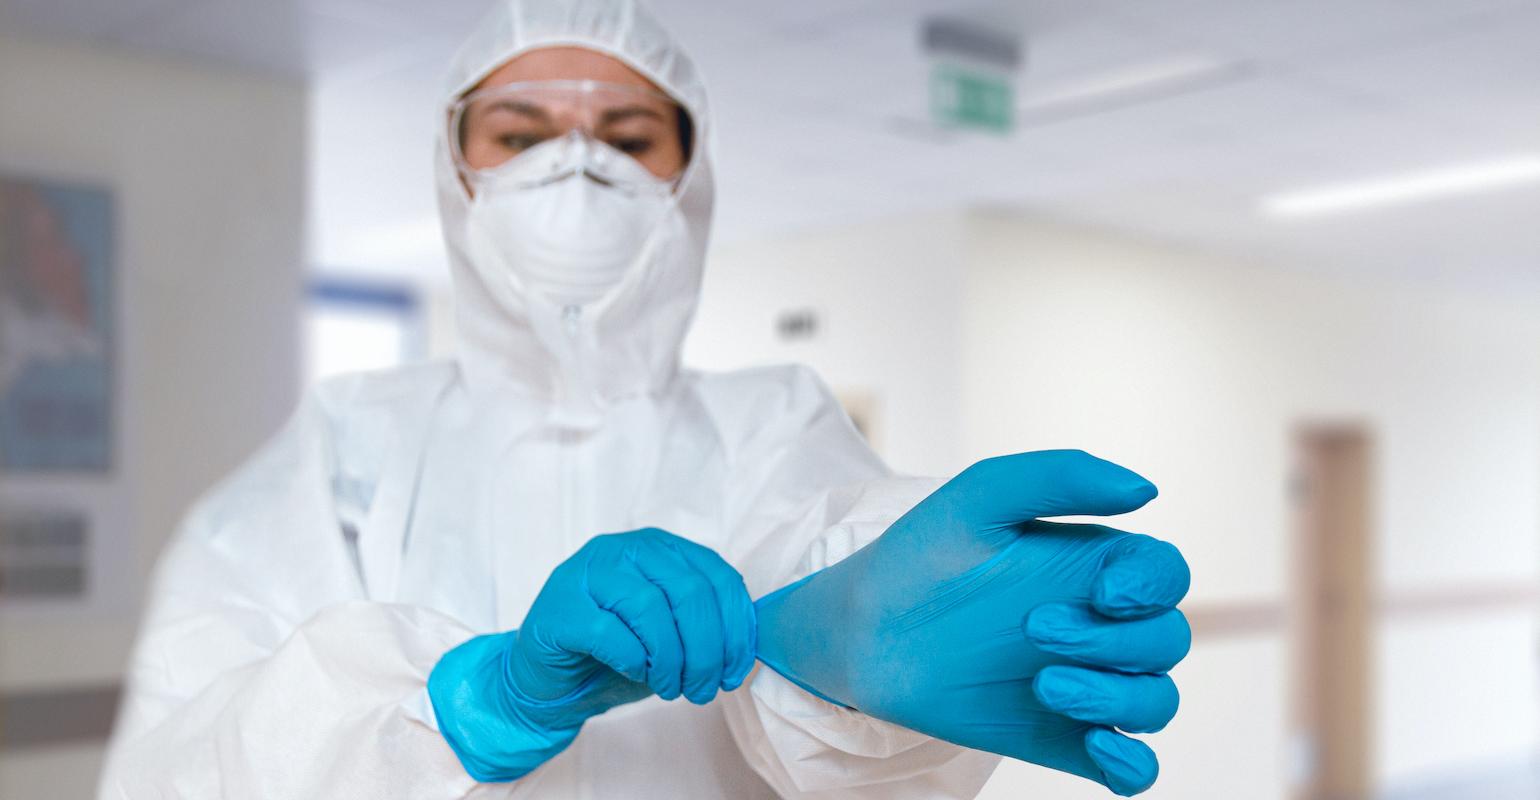
Objects detected:
Gloves
Gloves
Mask
Goggles
Coverall